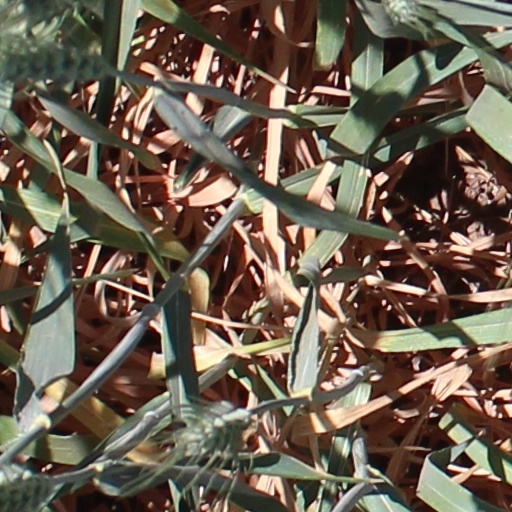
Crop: wheat